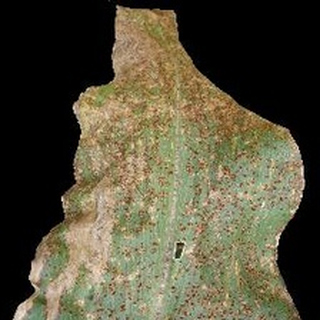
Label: corn_common_rust